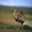
Label: bird